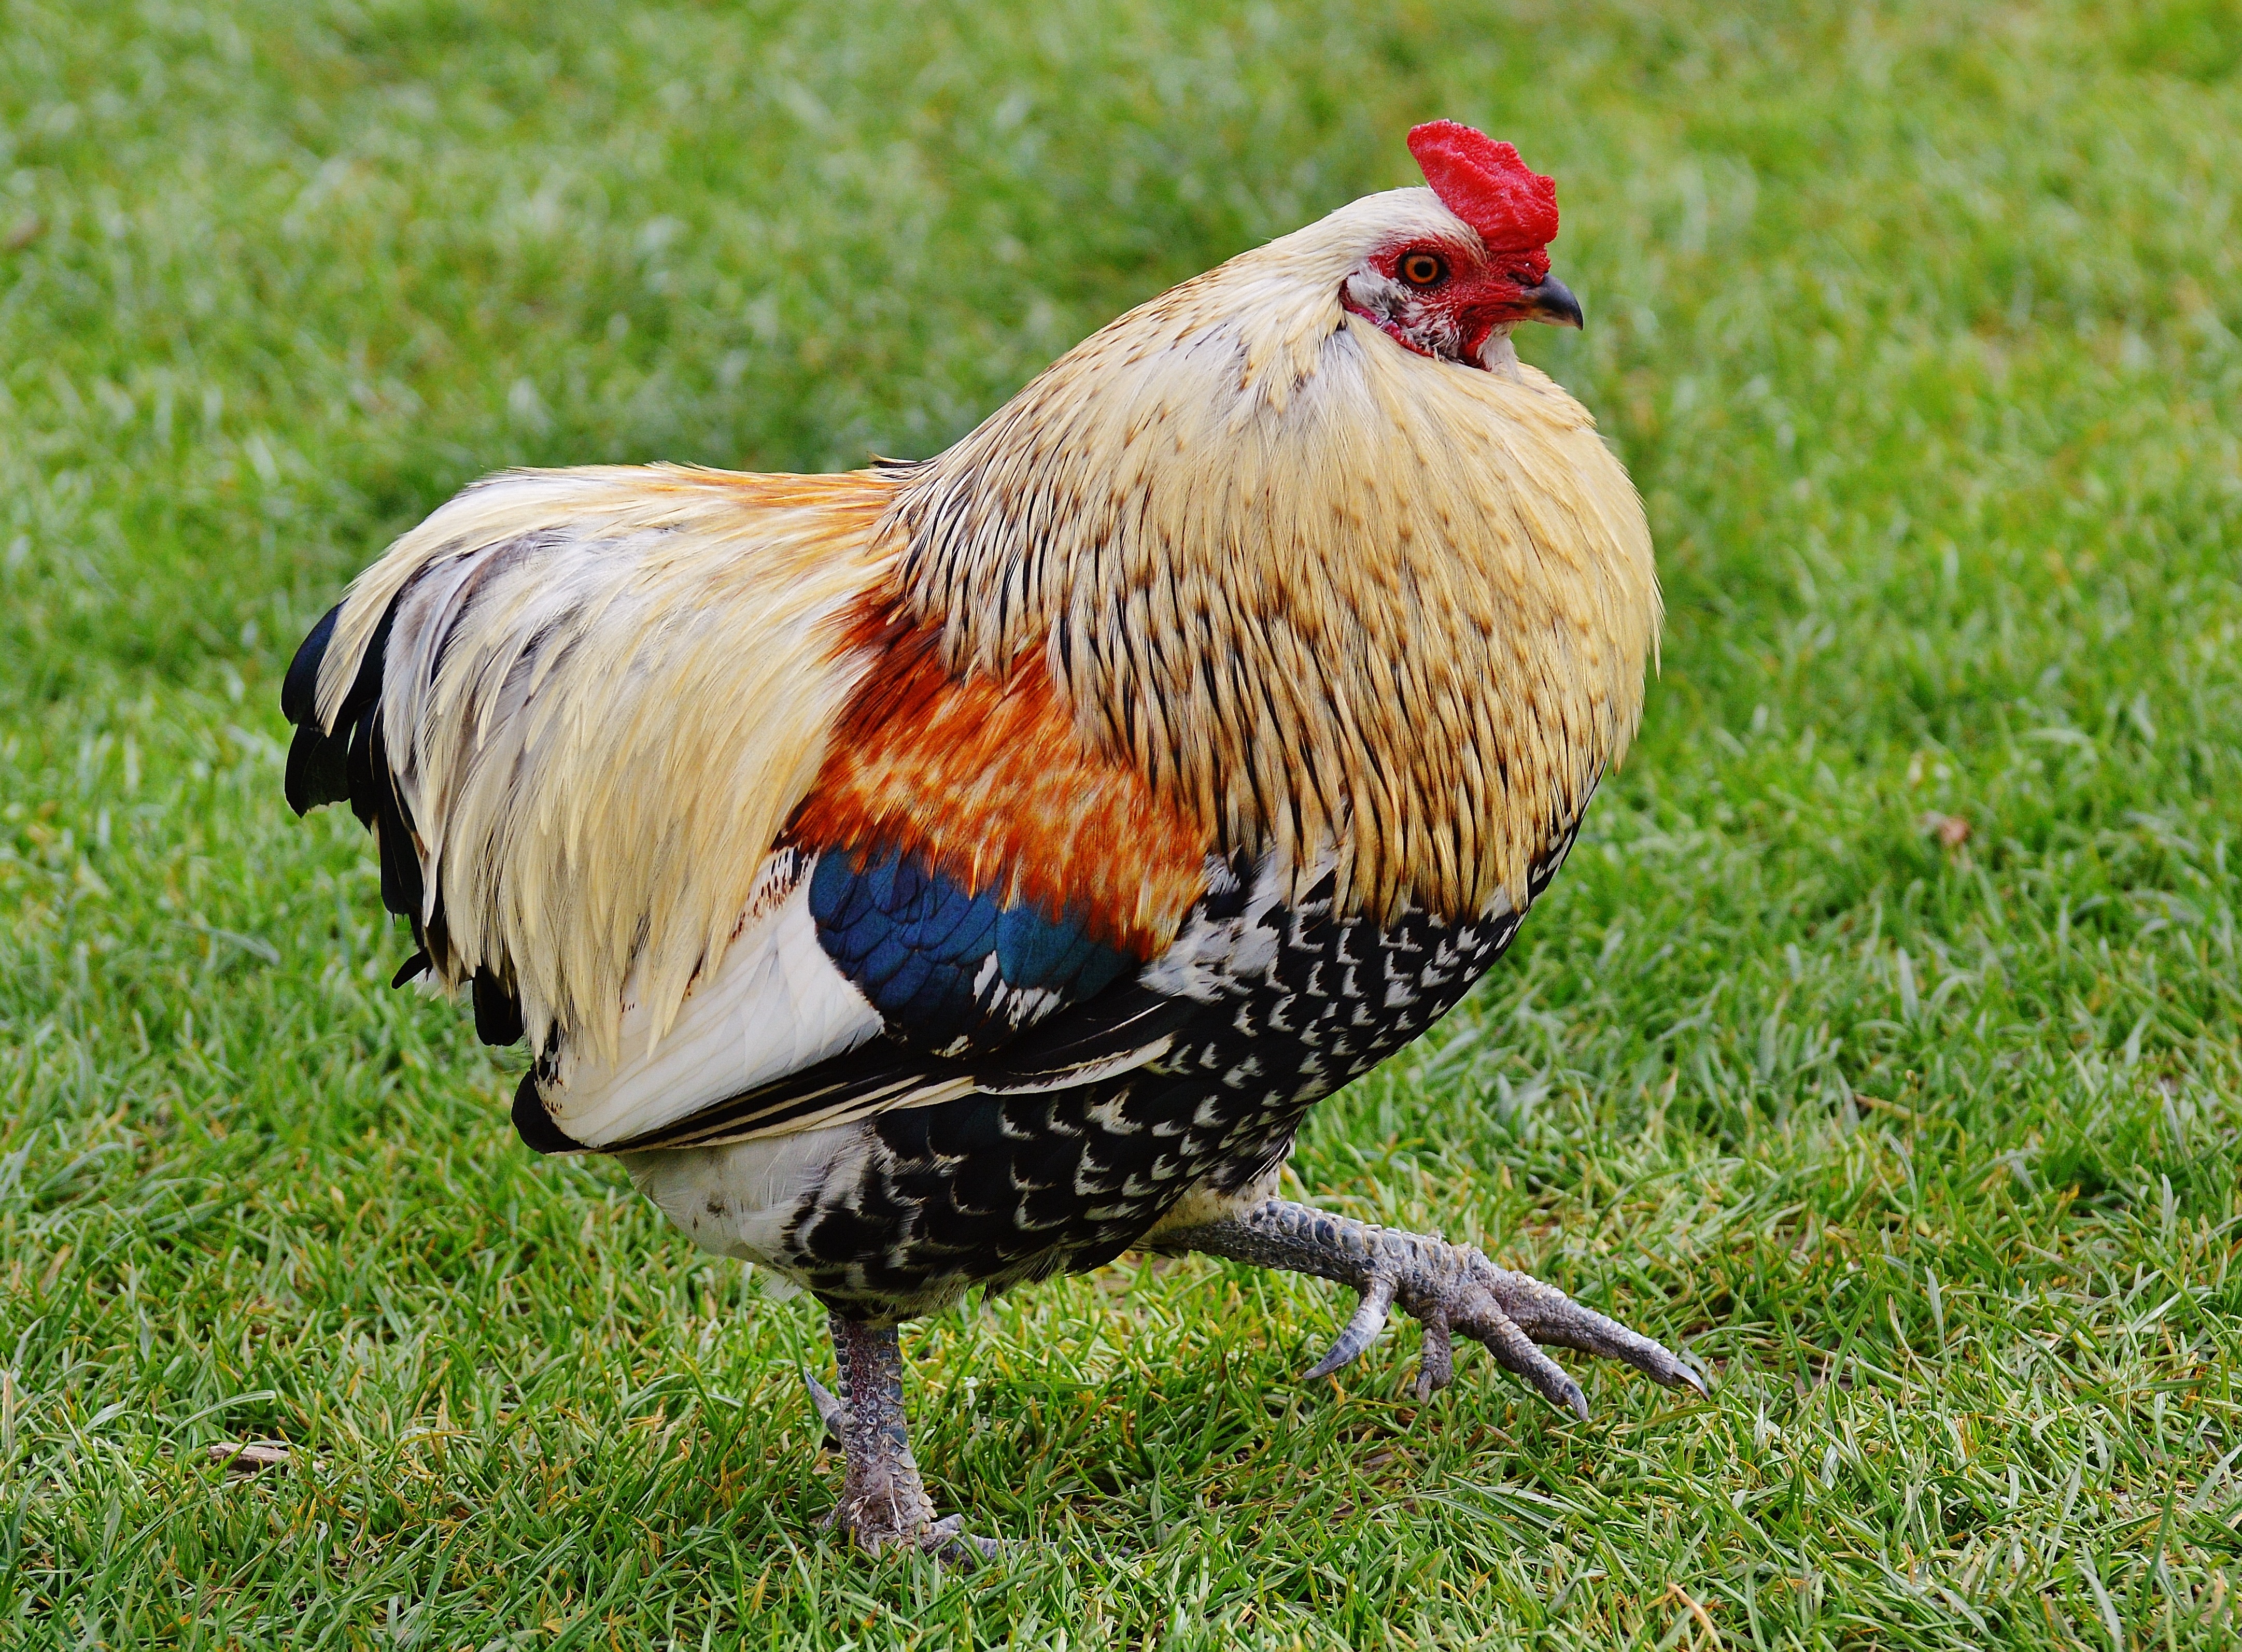
nature, bird, wing, prairie, beak, feather, chicken, fowl, fauna, rooster, poultry, galliformes, vertebrate, beautiful, bill, hahn, pride, phasianidae, wildpark poing